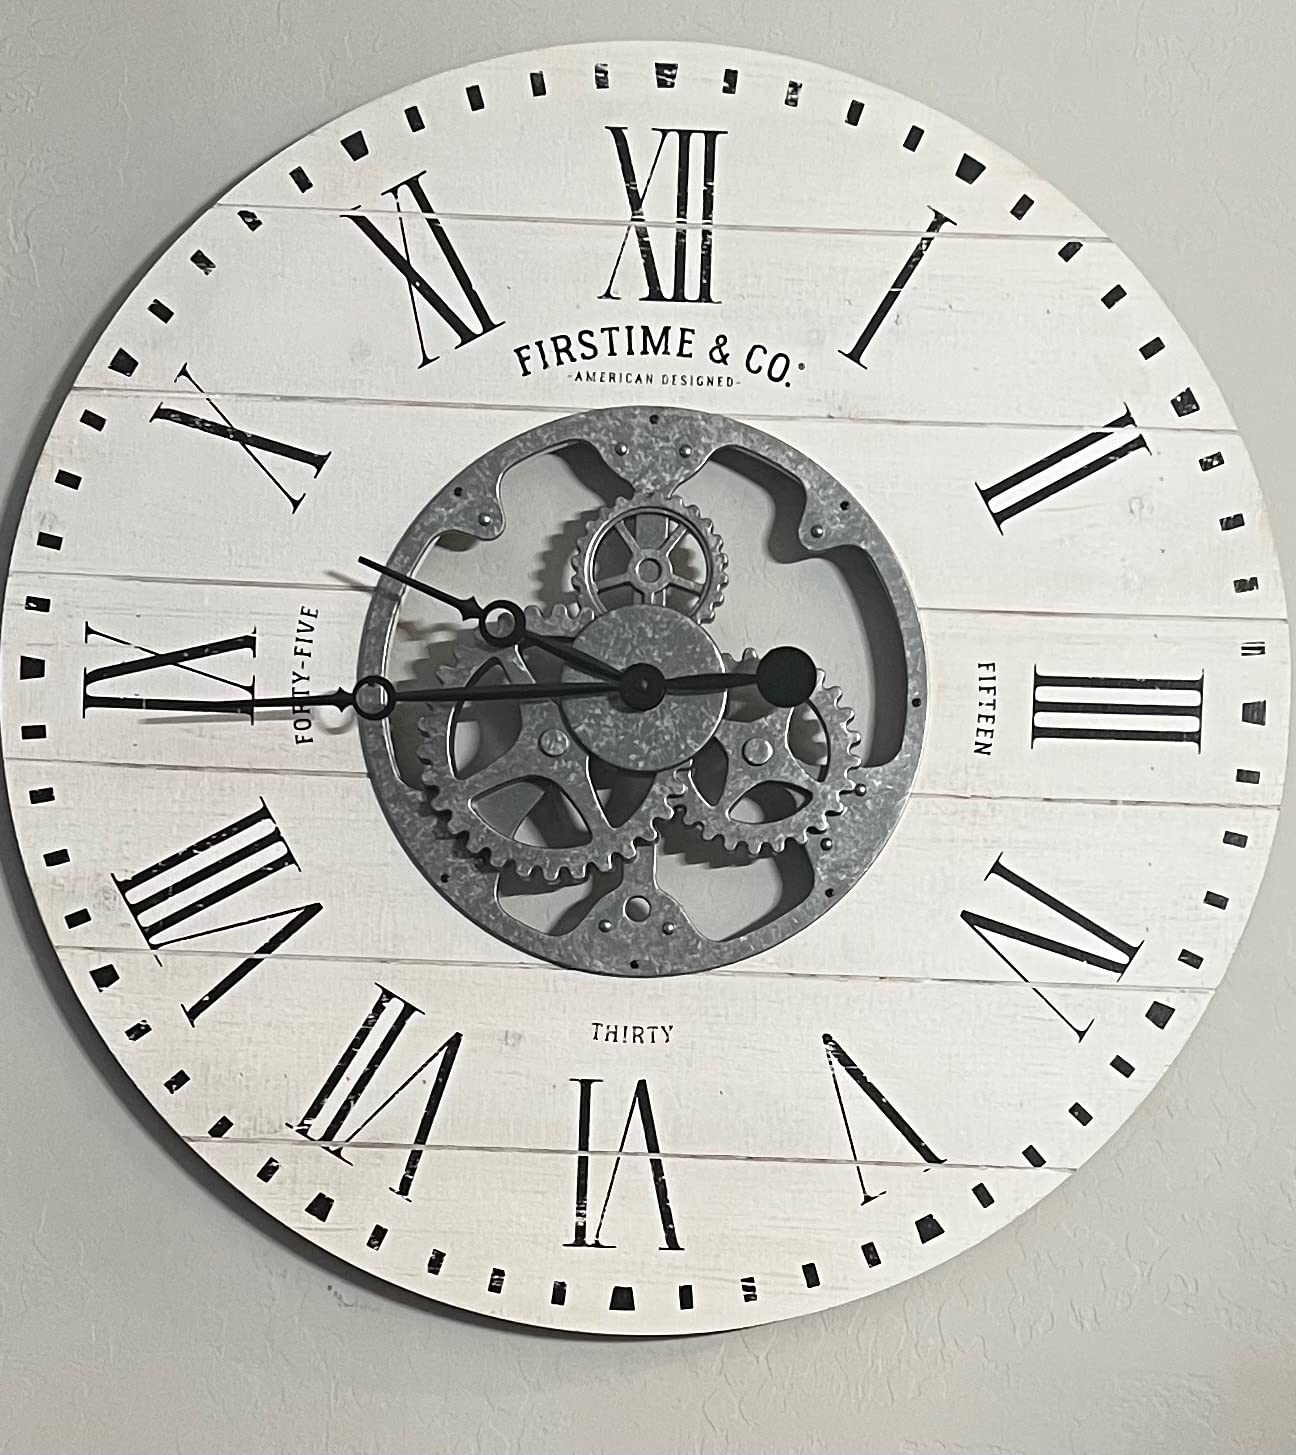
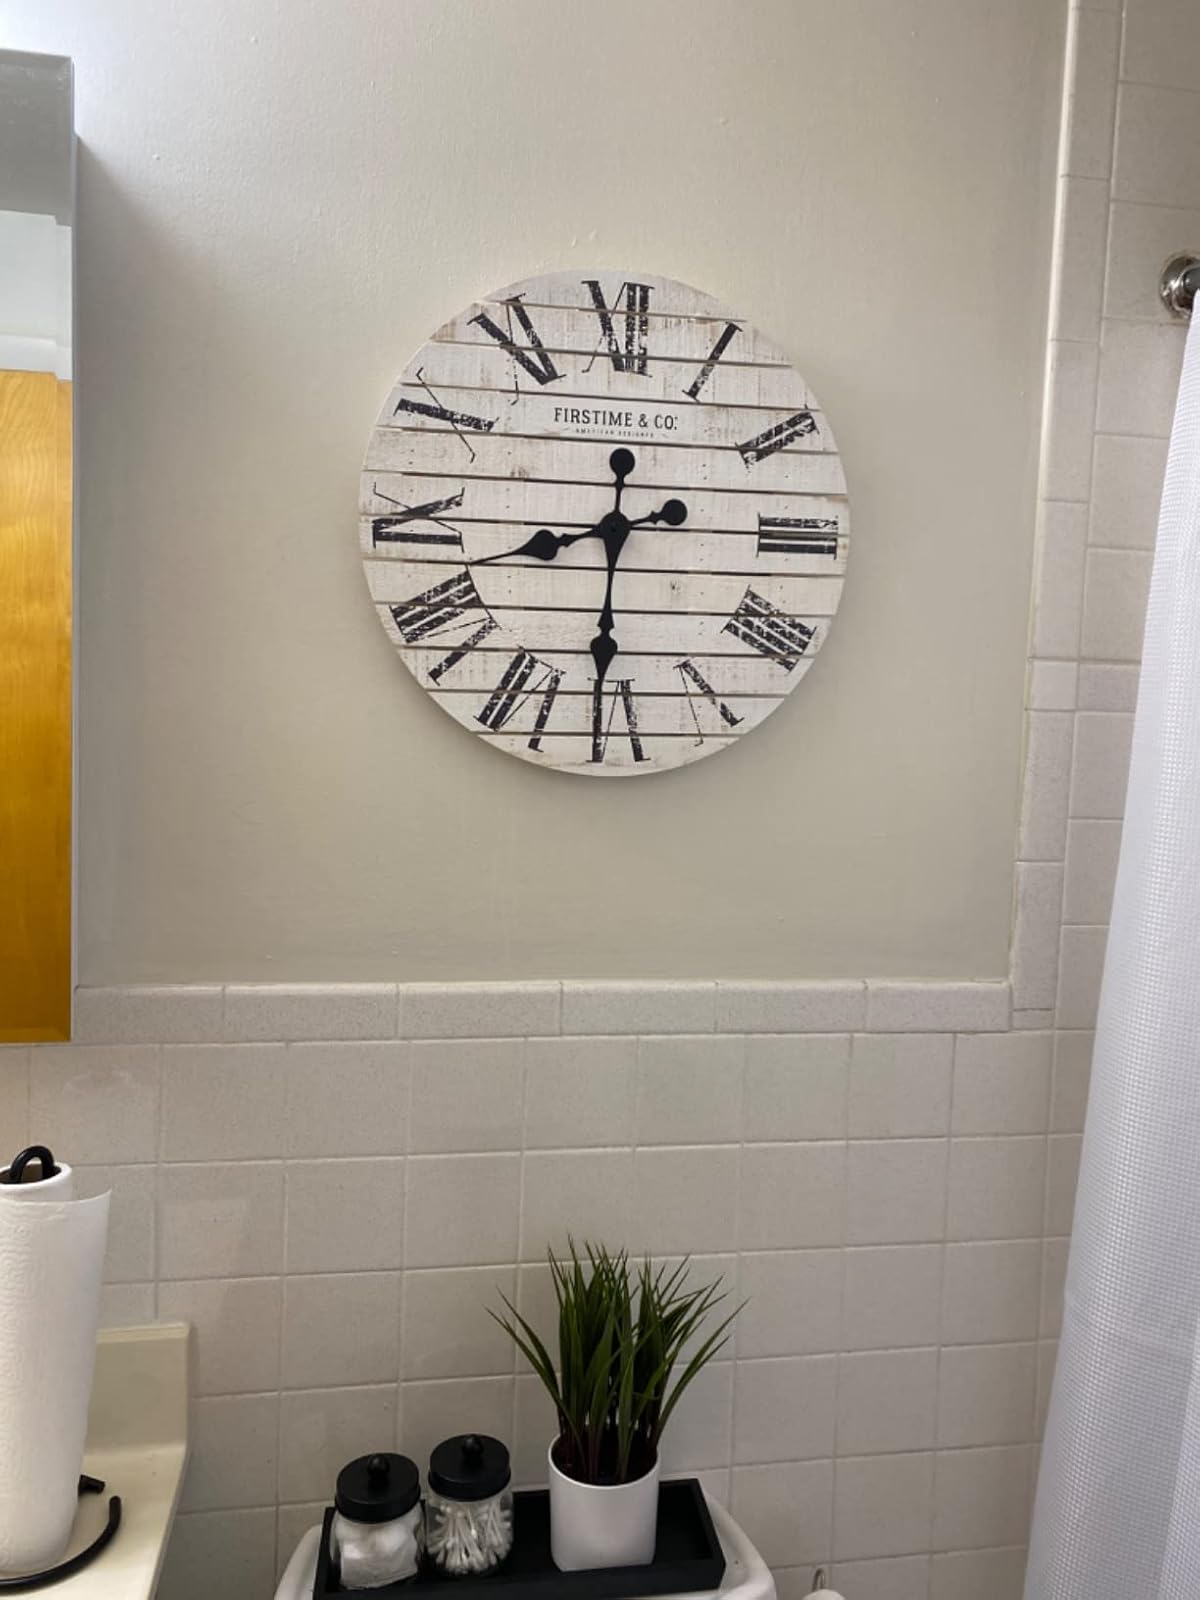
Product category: clock
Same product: no